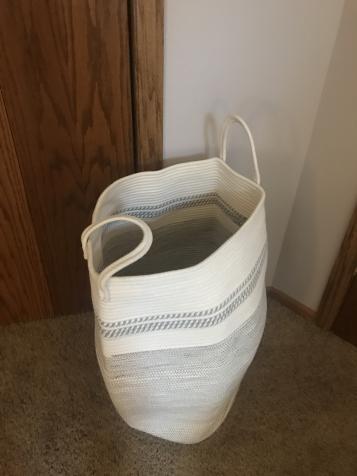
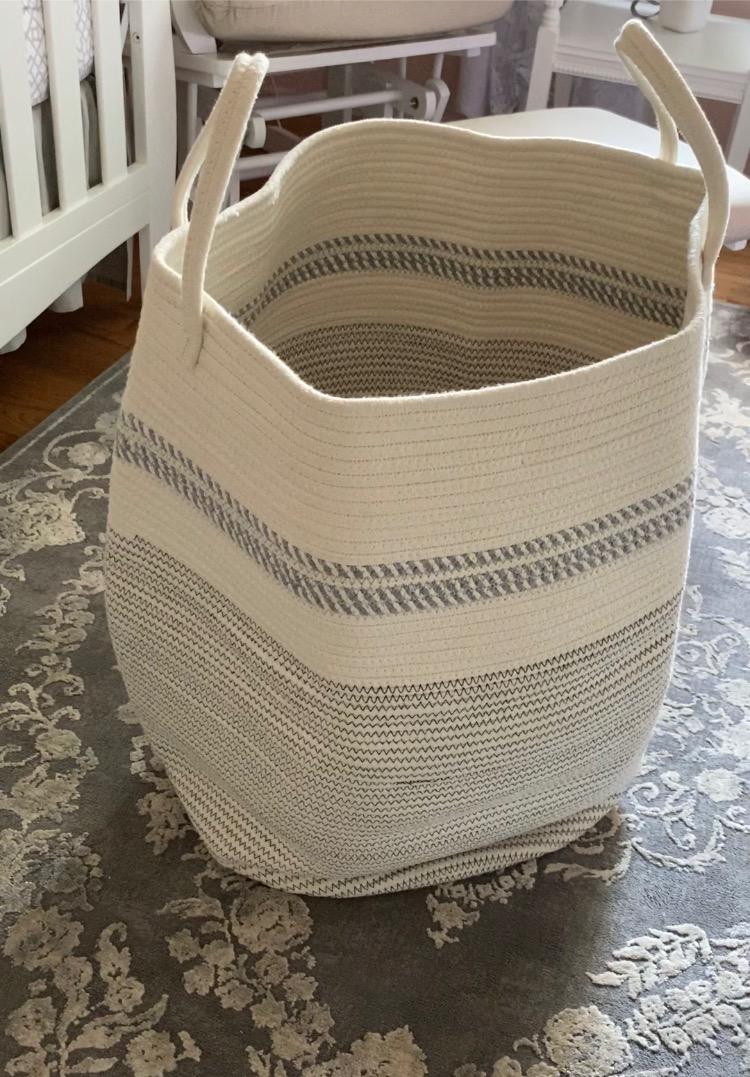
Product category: items_hamper
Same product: yes